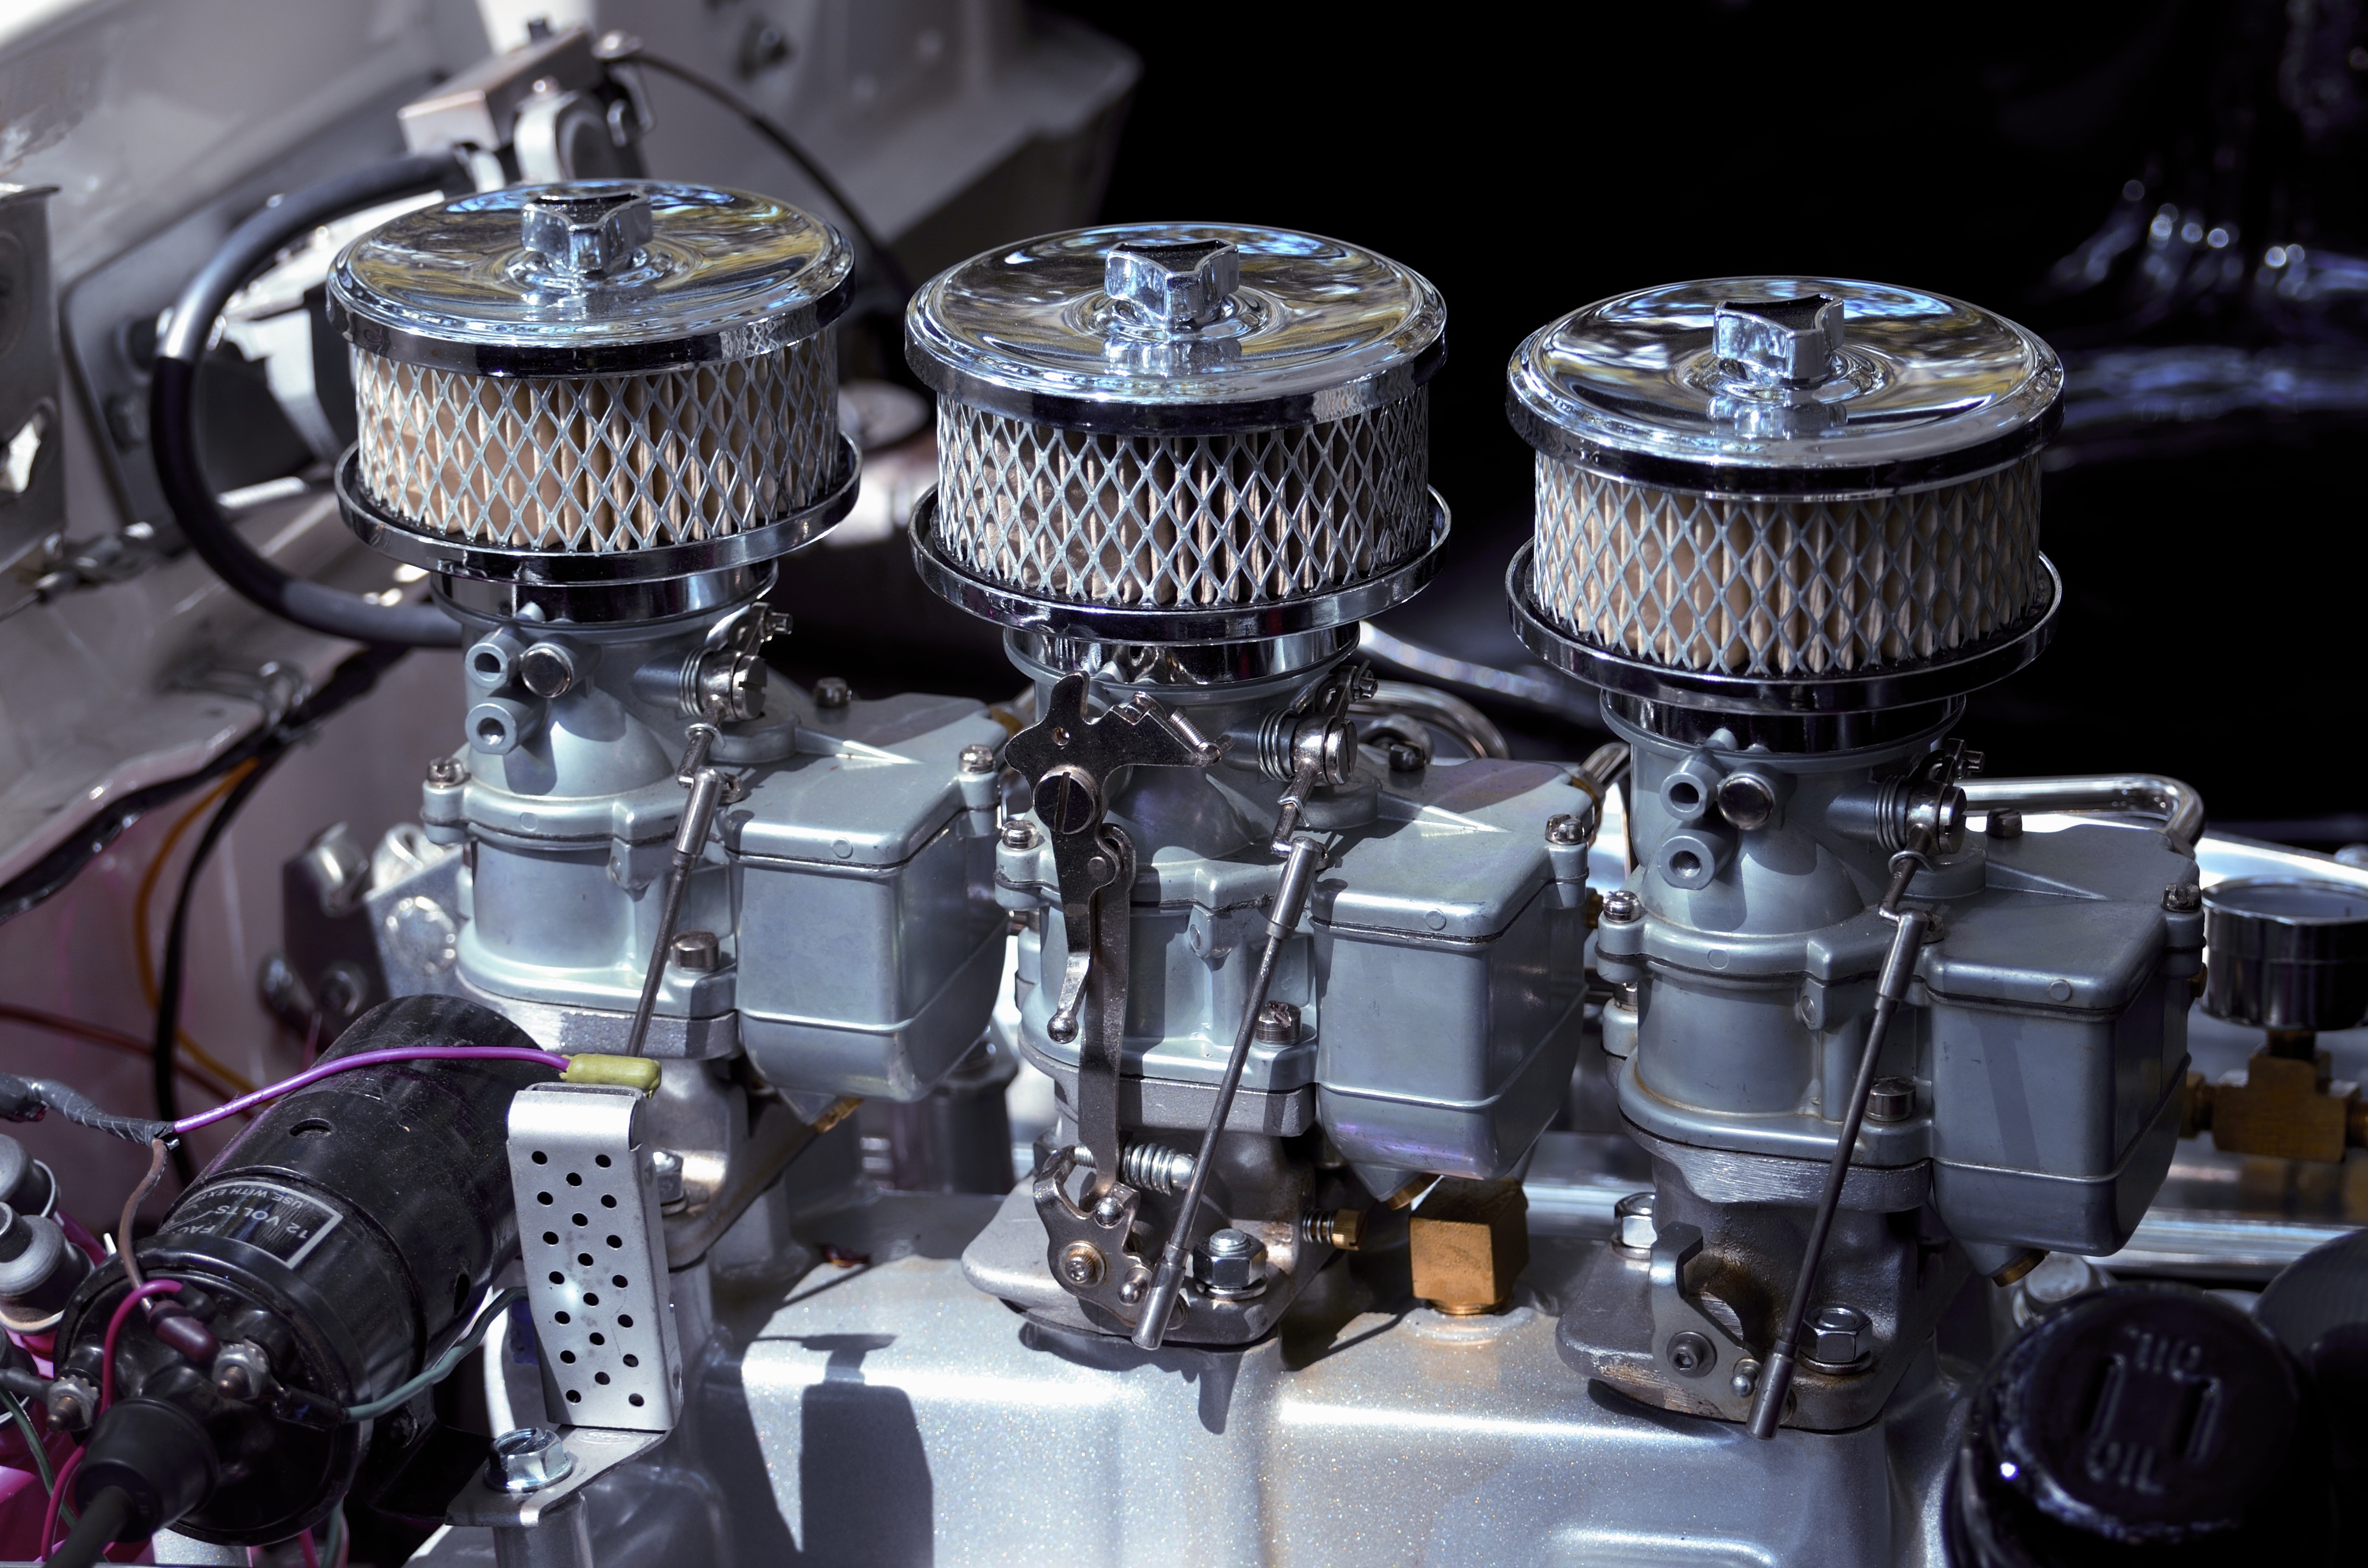
technology, car, vintage, antique, wheel, automobile, retro, old, transportation, repair, vehicle, show, metal, clean, auto, automotive, hood, chrome, engine, motor, classic, shiny, restored, mechanic, restoration, car engine, auto part, automobile make, luxury vehicle, aircraft engine, automotive engine part